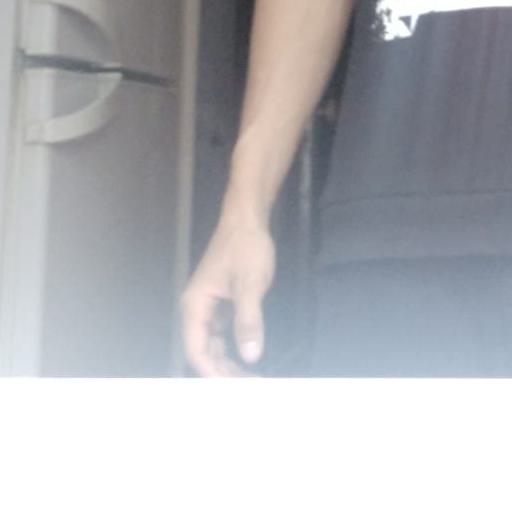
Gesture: no_gesture